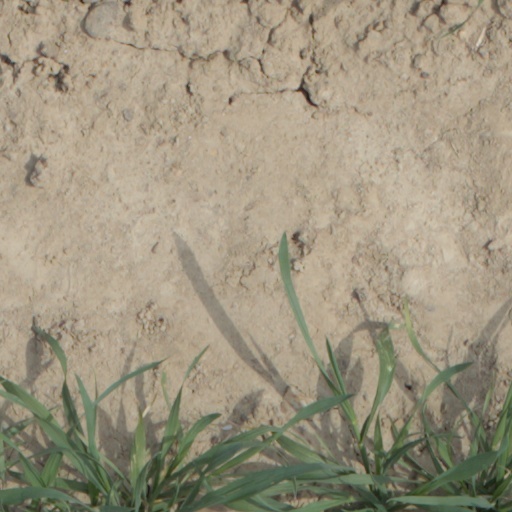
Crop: wheat